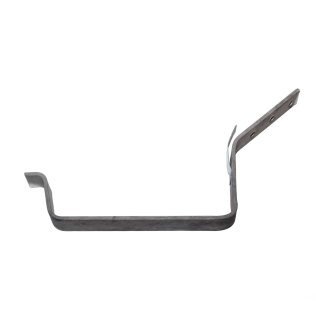
Dakbeugel B30 gegalvaniseerd met staart 45 graden en lip 25 mm (5 mm)
Dakbeugel B30 Gegalvaniseerd met Staart 45 graden en Lip (25 mm x 5 mm) De Dakbeugel B30 is de perfecte aanvulling op uw regenwaterafvoersysteem, ontworpen voor duurzaamheid en betrouwbare ondersteuning. Deze dakbeugel is gemaakt van gegalvaniseerd staal en beschikt over een staart met een hoek van 45 graden en een lip van 25 mm x 5 mm, waardoor het ideaal is voor het monteren van uw B30 dakgoten. Dit accessoire zorgt voor een stevige en veilige bevestiging, zelfs in veeleisende weersomstandigheden. Belangrijkste Kenmerken: • Gegalvaniseerd Staal: Gemaakt van gegalvaniseerd staal voor uitstekende corrosiebestendigheid en duurzaamheid. • Staart met 45 Graden: De staart met een hoek van 45 graden maakt een effectieve montage mogelijk, zelfs op schuine daken. • Lip van 25 mm x 5 mm: De lip biedt extra stabiliteit en ondersteuning voor uw dakgoten. • Betrouwbare Bevestiging: Zorgt voor een veilige en betrouwbare bevestiging van uw dakgoten, zelfs bij hevige regenval. • Eenvoudige Installatie: Gemakkelijk te monteren voor professionele resultaten. Vertrouw op de Dakbeugel B30 Gegalvaniseerd met Staart 45 graden en Lip (25 mm x 5 mm) voor een stevige en duurzame ondersteuning van uw dakgoten. Verbeter de stabiliteit en prestaties van uw regenwaterafvoersysteem met dit hoogwaardige accessoire.
Brand: De Vakshop
Category: Hardware > Building Materials > Roofing > Roof Flashings